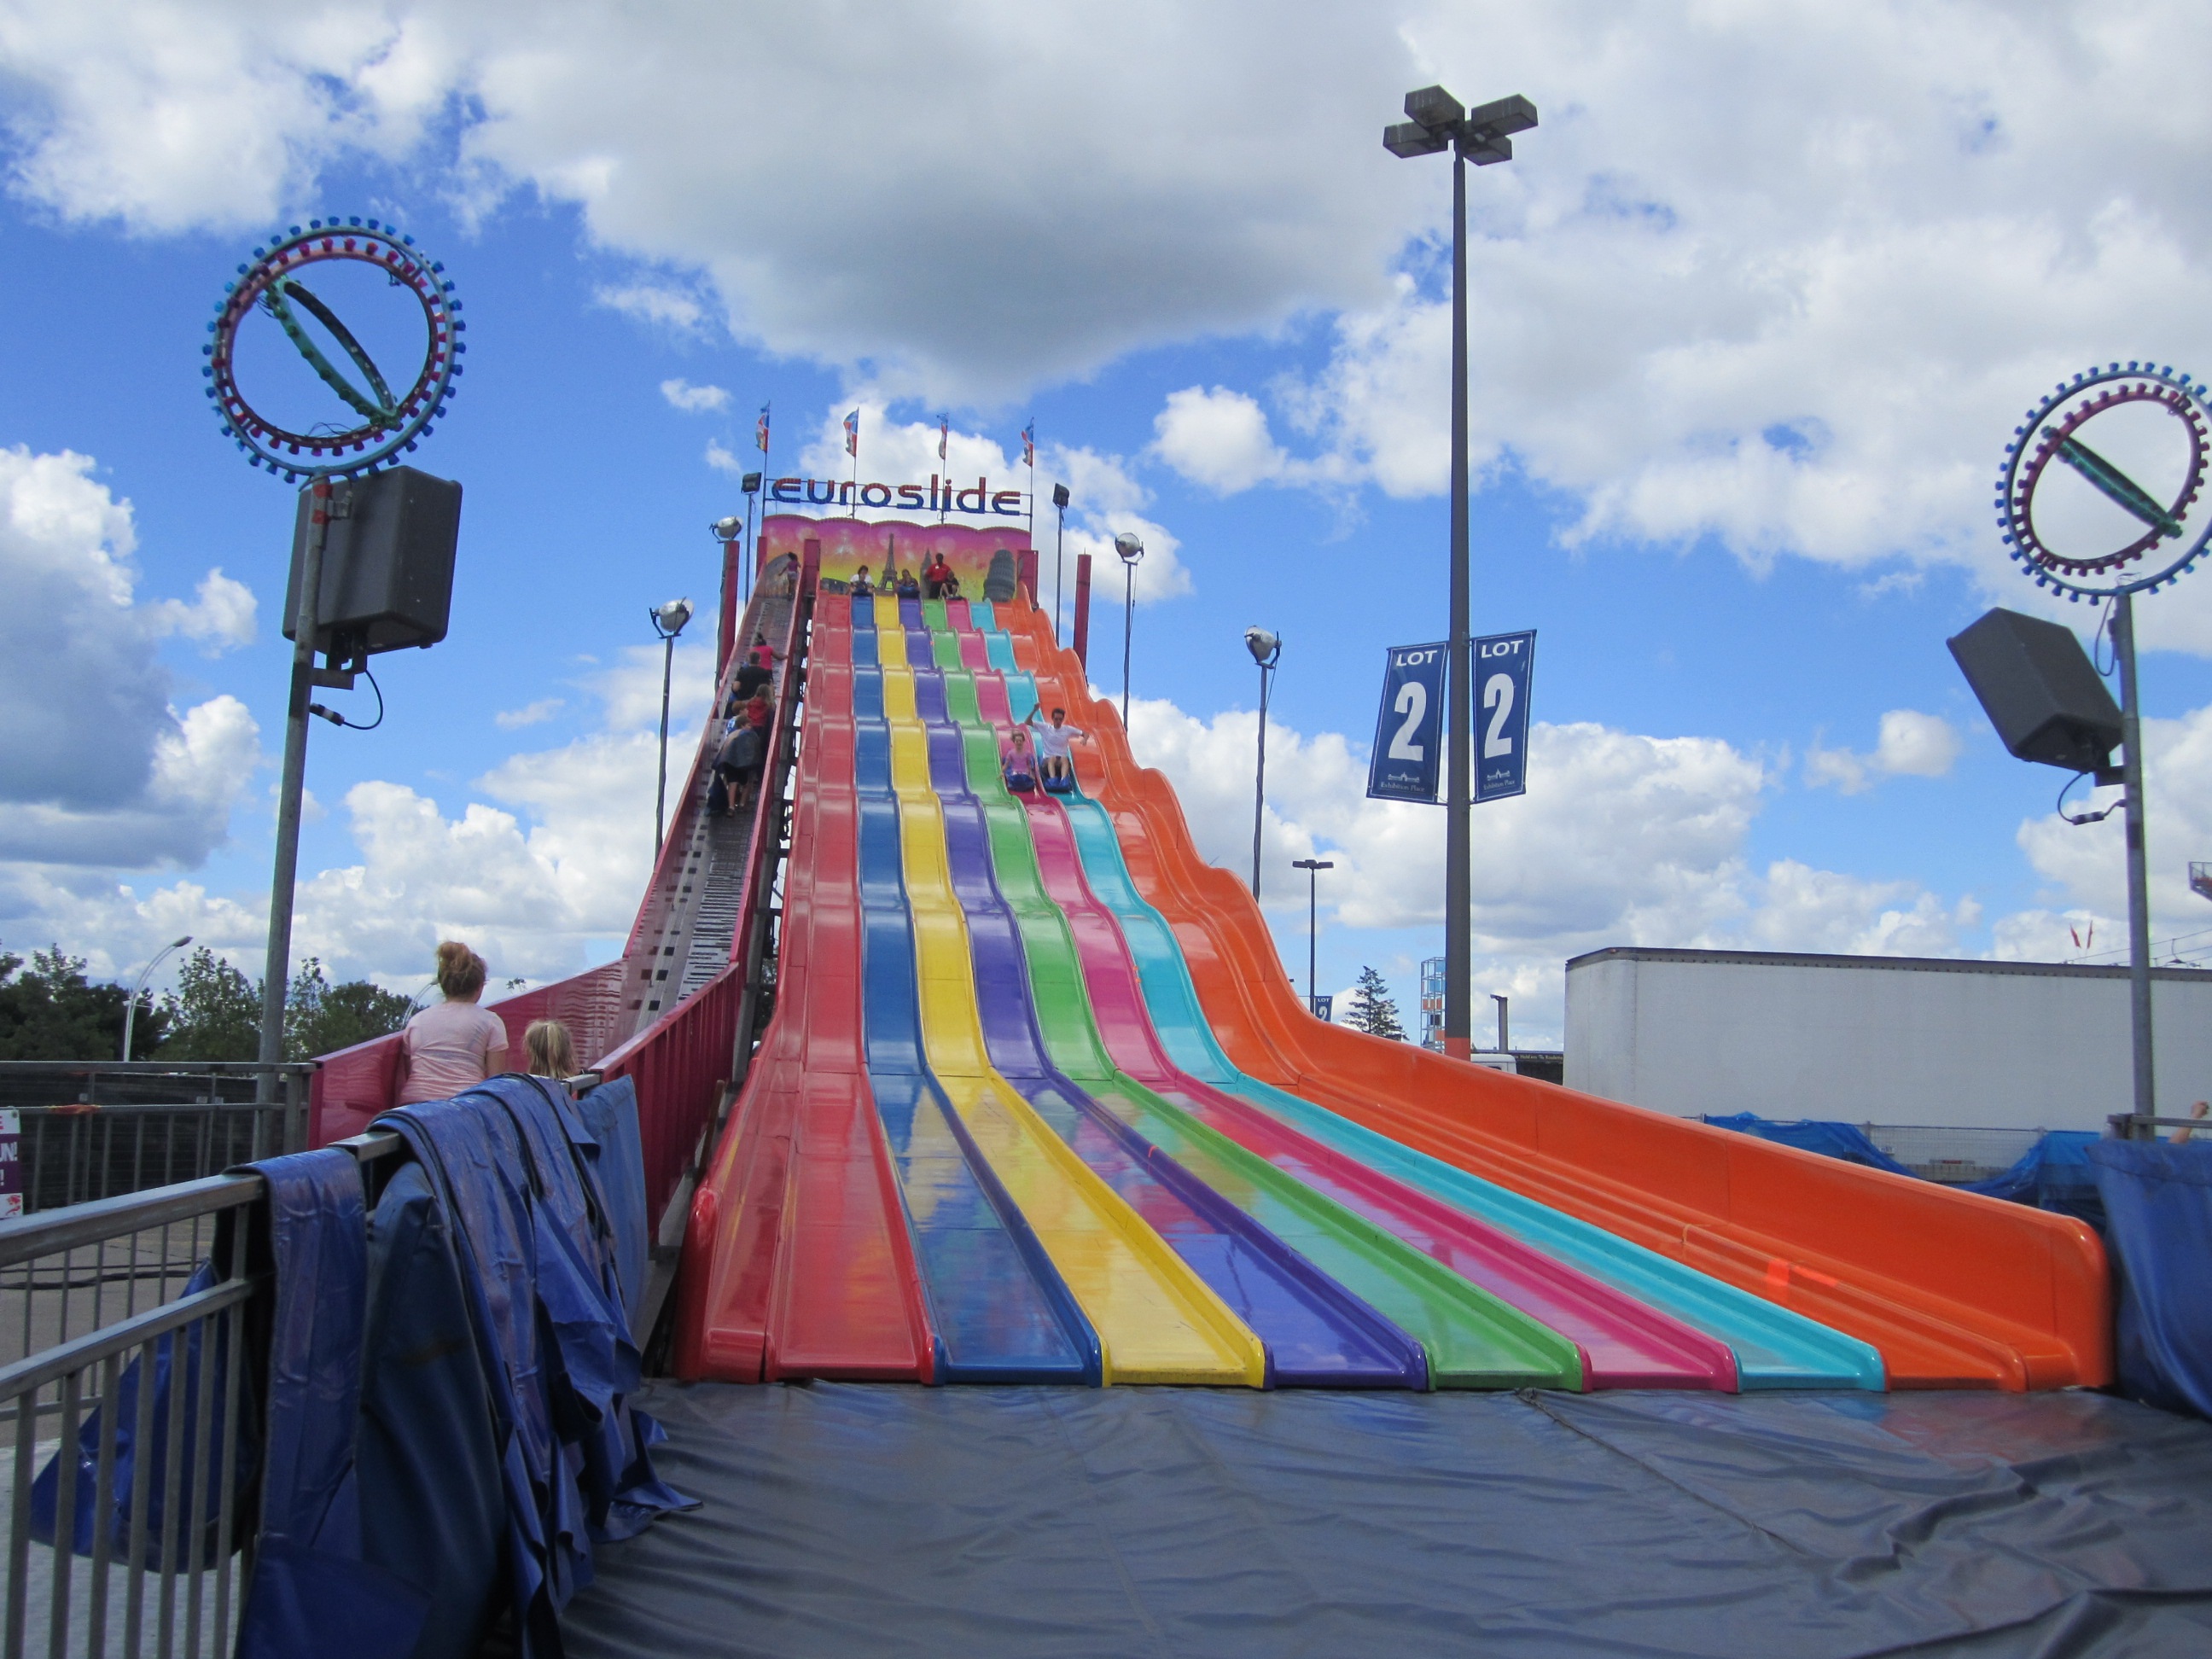
recreation, vehicle, amusement park, park, blue, festival, canada, fair, amusement ride, outdoor recreation, euroslide